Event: Nepal Earthquake
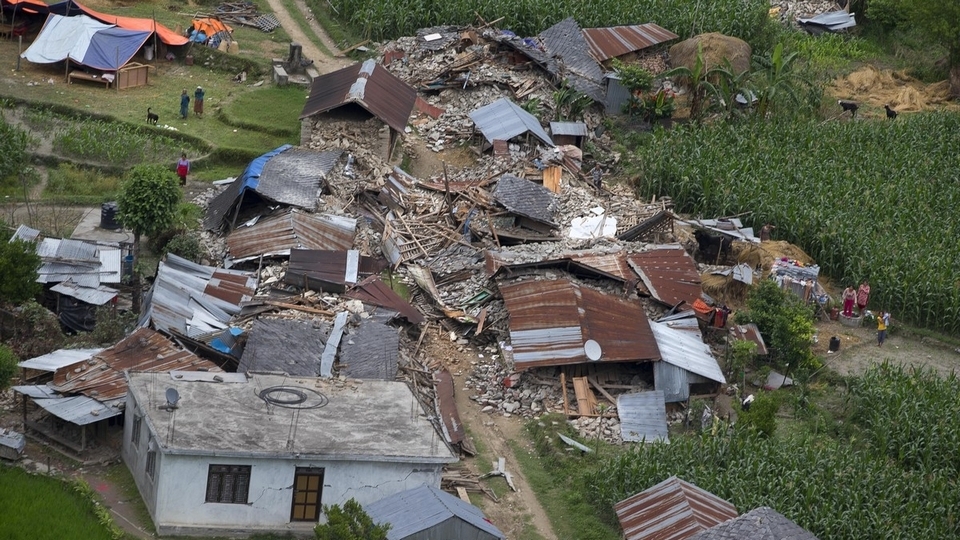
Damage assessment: damage